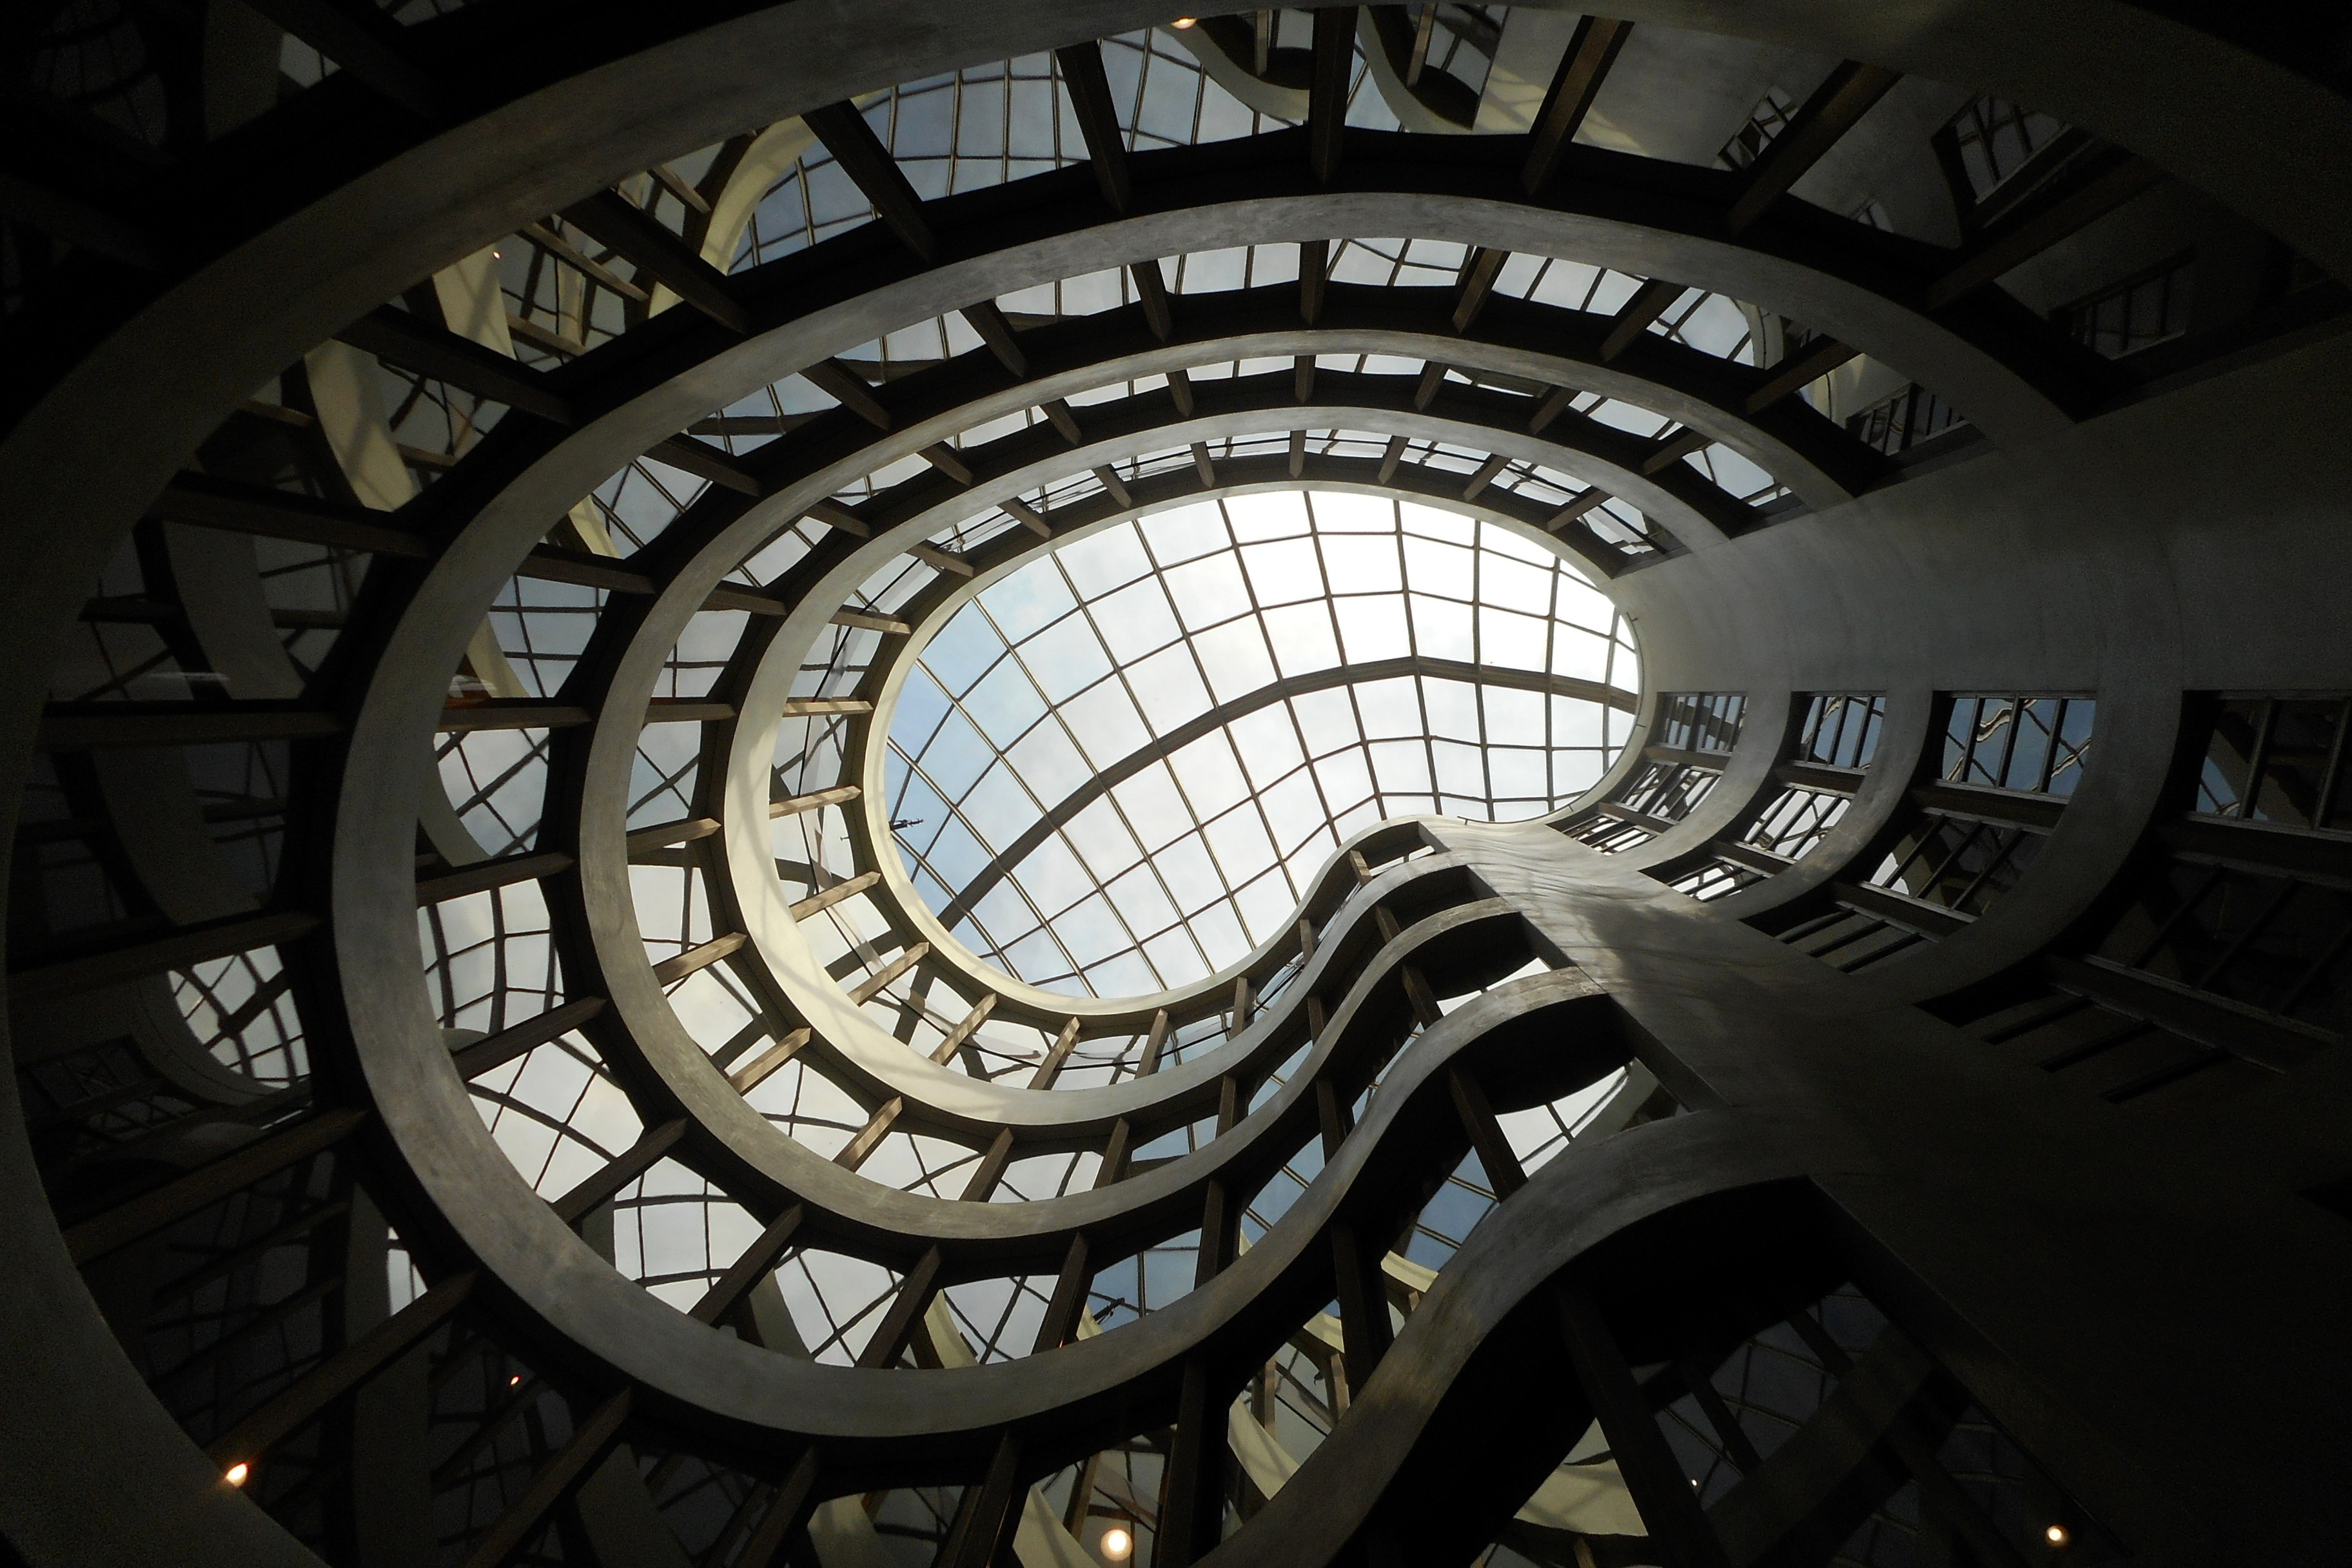
architecture, stairs, light, daylighting, building, spiral, ceiling, symmetry, glass, stock photography, window, circle, pattern, dome